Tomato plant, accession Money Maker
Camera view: bottom (45 deg); turntable rotation: 300 degrees
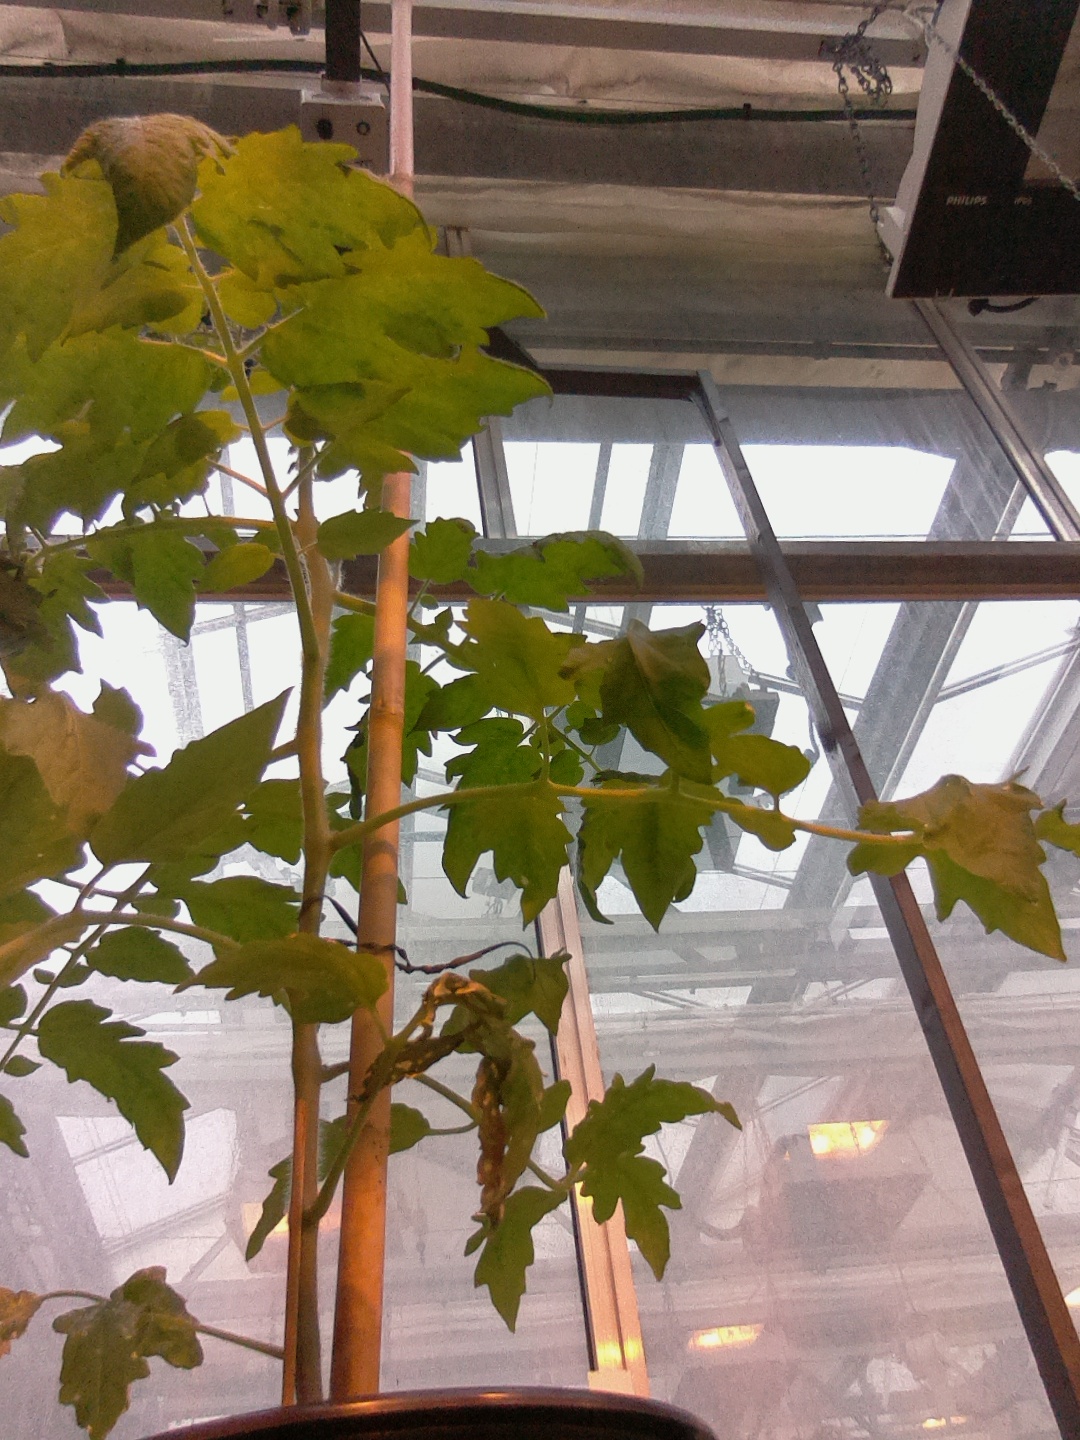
BBCH growth stage 53: 3 inflorescences visible